Artúr Görgei

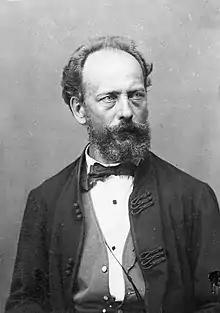
Görgei in 1867

Klapka, the senior officer who took over the invalided Görgei's duties, was reluctant to act on the government's order to lead the troops to southern Hungary. He decided to lead an attack against Haynau's forces, hoping to defeat them; but in the Third Battle of Komárom on 11 July, the troops led by Klapka suffered a defeat. The not-fully-recovered Görgei watched the battle from the fortress. The result of this battle was that Görgei, who soon took the command of his army, was forced to retreat eastwards and let the capitals fall again into enemy hands. The Hungarian parliament demanded that the government re-appoint Görgei to supreme command, but Kossuth and prime minister Bertalan Szemere, because of their hatred and envy of Görgei, appointed and dismissed, one after another, Lázár Mészáros, Henryk Dembiński, and Mór Perczel, as they failed to oppose Haynau's advance.